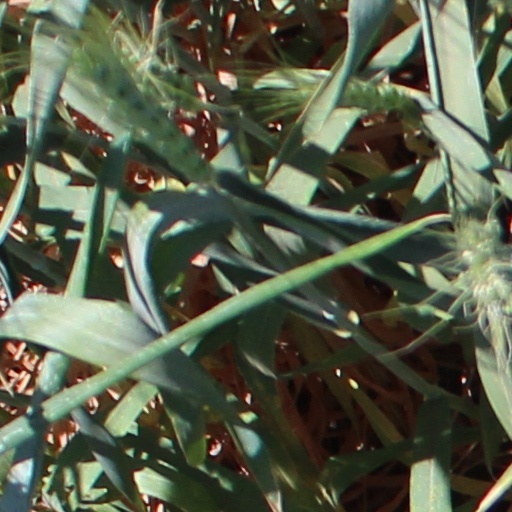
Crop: wheat